Corey Oswalt

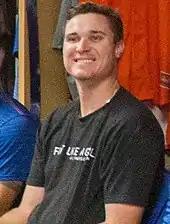
Oswalt at NBT Bank Stadium in 2019

On February 10, 2021, Oswalt was designated for assignment by the Mets after the signing of Albert Almora was made official. On February 16, Oswalt was outrighted and invited to Spring Training as a non-roster invitee. On June 23, Oswalt was selected to the 40-man and active rosters. On July 19, Oswalt was placed on the 60-day injured list with right knee inflammation.